Omari Caro

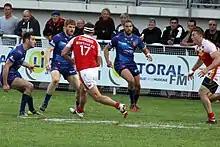
Caro playing for Hull Kingston Rovers in 2014

He featured in Round 21 (Sheffield Eagles) to Round 23 (Halifax). Caro played in Qualifier 2 (Wakefield Trinity Wildcats) to Qualifier 5 (Hull Kingston Rovers) then in Qualifier 7 (Halifax). He scored against Leigh Centurions (3 tries), Halifax (1 try) and Widnes Vikings (1 try).